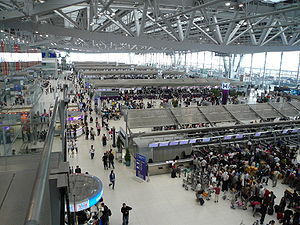
Suvarnabhumi Lufthavn
Terminalen i Suvarnabhumi
Suvarnabhumi lufthavn, også kendt som Bangkok International Airport, er hovedlufthavnen i Bangkok, Thailand. Efter mange forsinkelser blev lufthavnen åbnet for trafik den 28. september 2006.